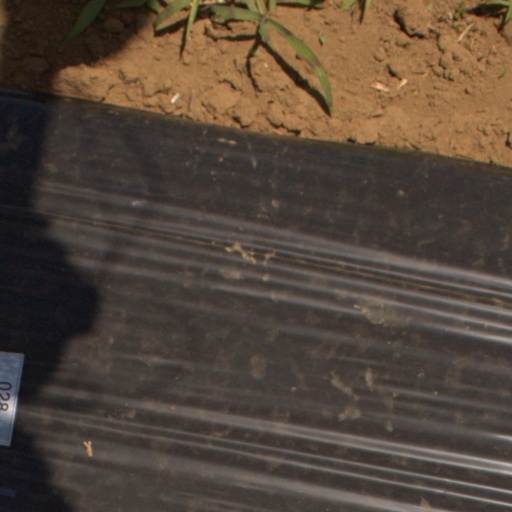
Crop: Jerusalem artichoke